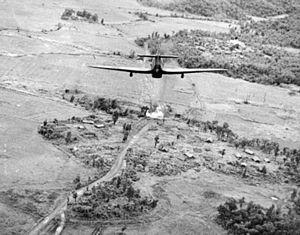
La bataille d'Imphal est une bataille livrée entre les forces britanniques et les forces japonaises durant la Seconde Guerre mondiale, de mars à juillet 1944, dans la région autour de la ville d'Imphāl, dans l'extrême est de l'Inde. L'Armée impériale japonaise traversant la frontière birmane lance une offensive sur les possessions indiennes de l'Empire britannique, désignée sous le nom d'opération U-Go.